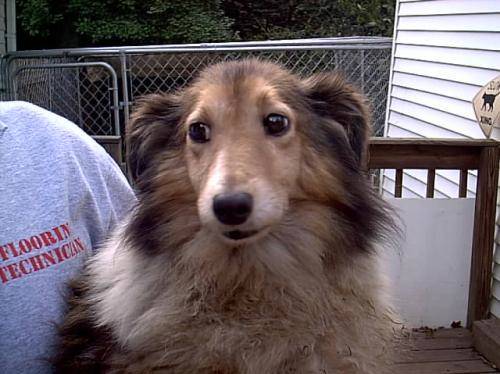
Label: dog